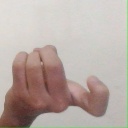
अक्षर: ज